Hangzhou

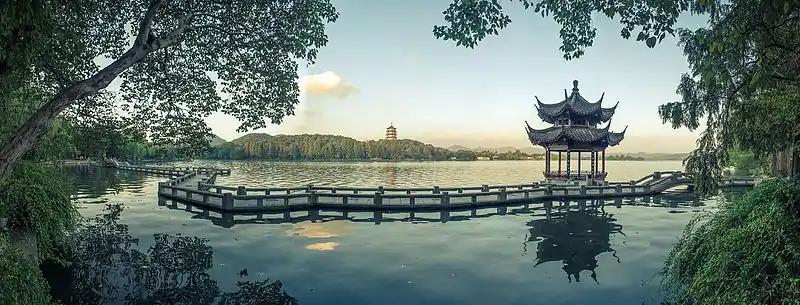

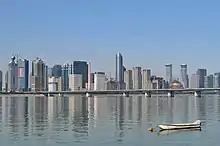
Hangzhou CBD

The city remained an important port until the middle of the Ming dynasty era, when its harbor slowly silted up. Under the Qing, it was the site of an imperial army garrison.